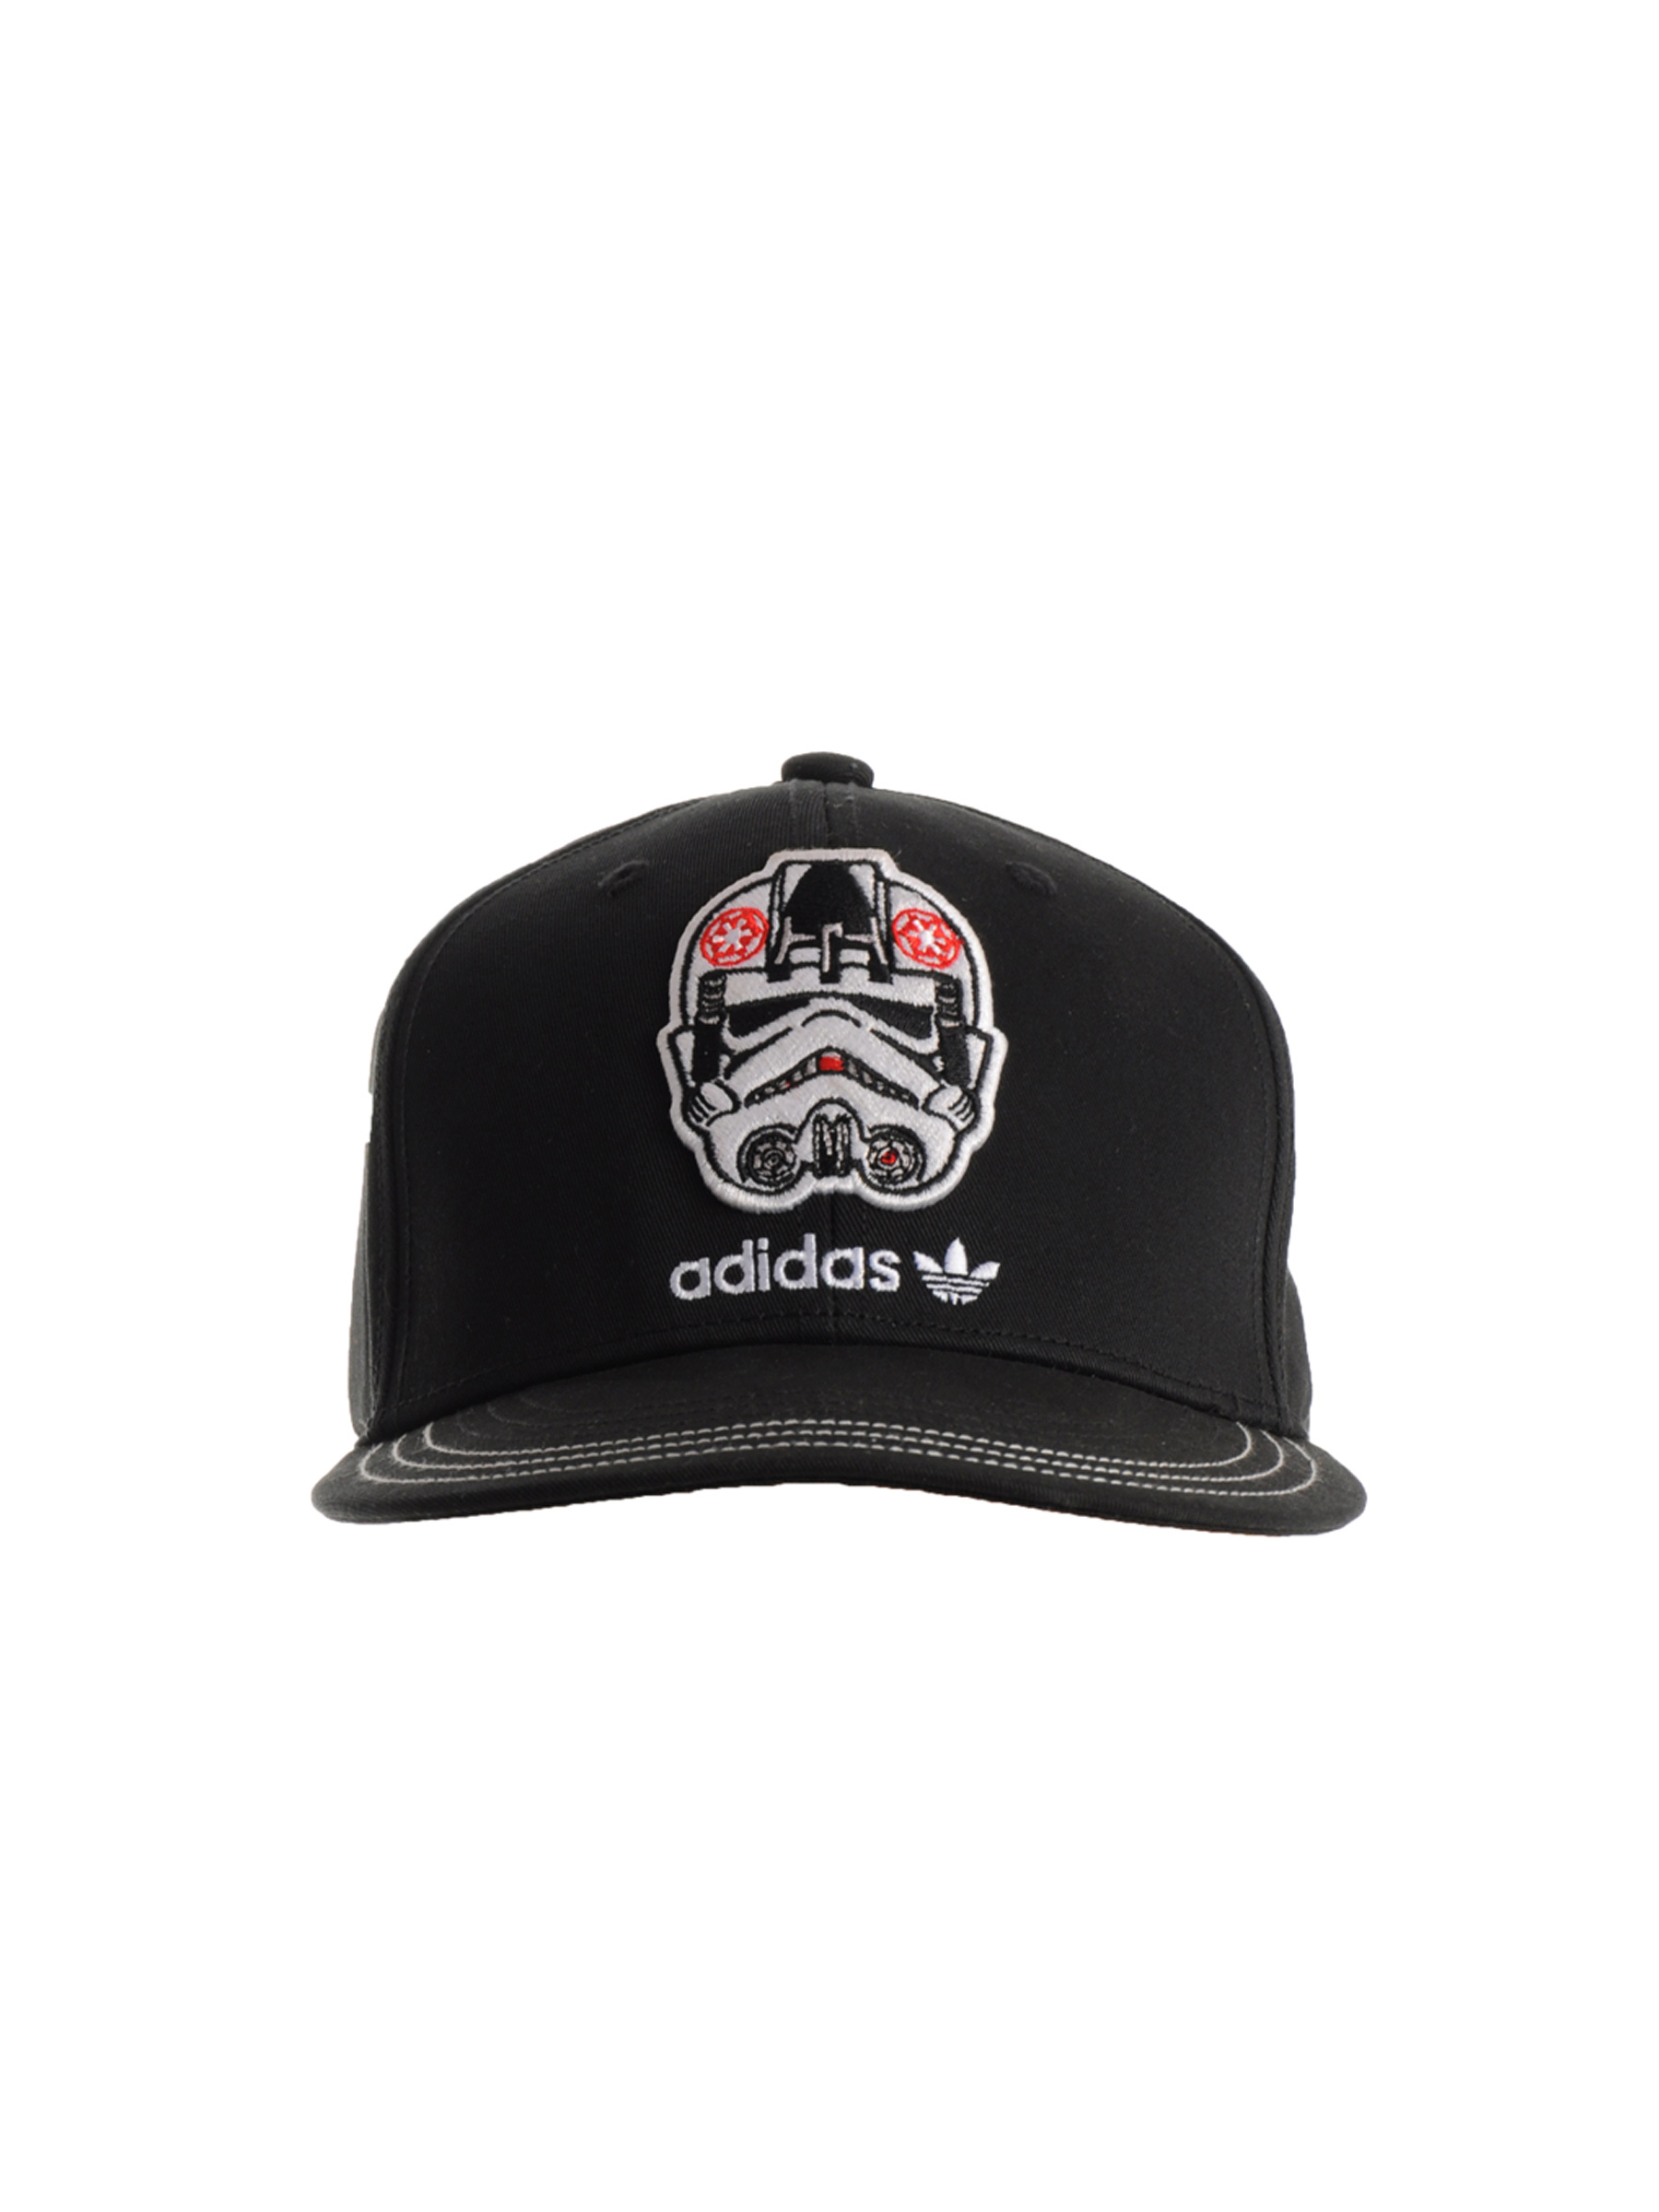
ADIDAS Originals Unisex Black Cap
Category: Accessories / Headwear / Caps
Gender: Unisex
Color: Black
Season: Fall 2011
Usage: Casual